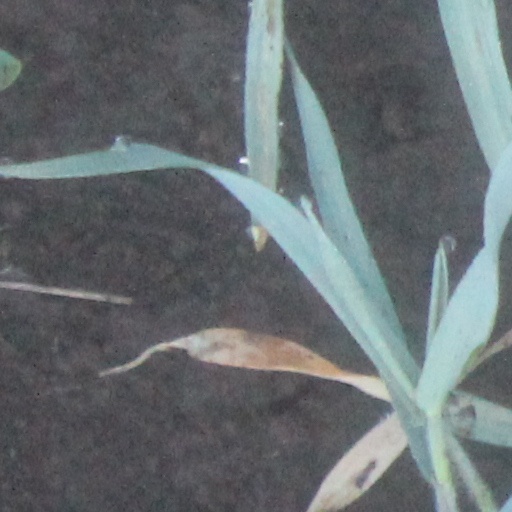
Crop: wheat